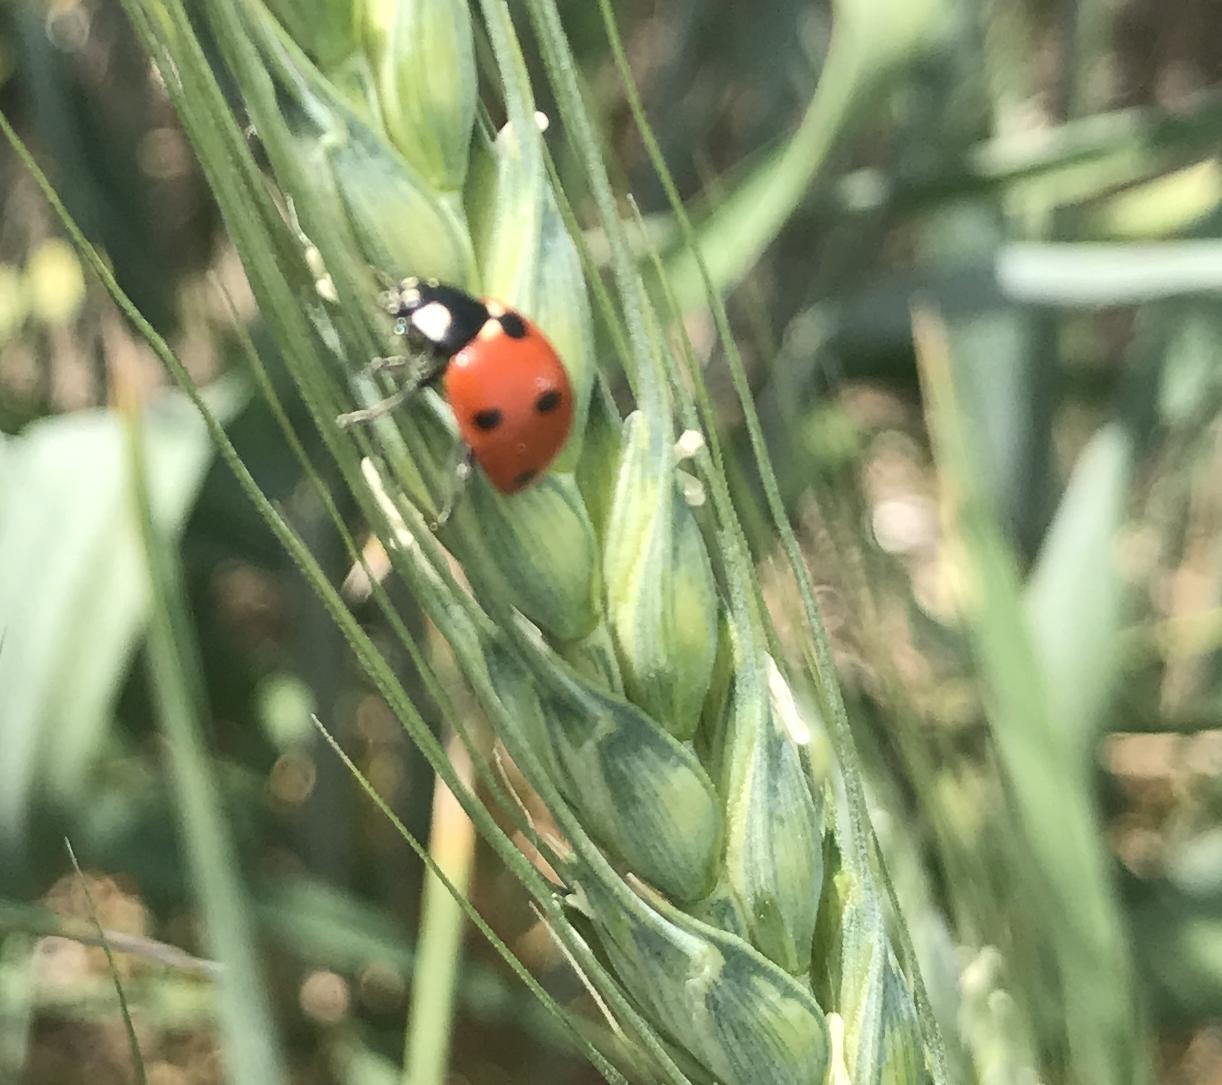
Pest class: predators